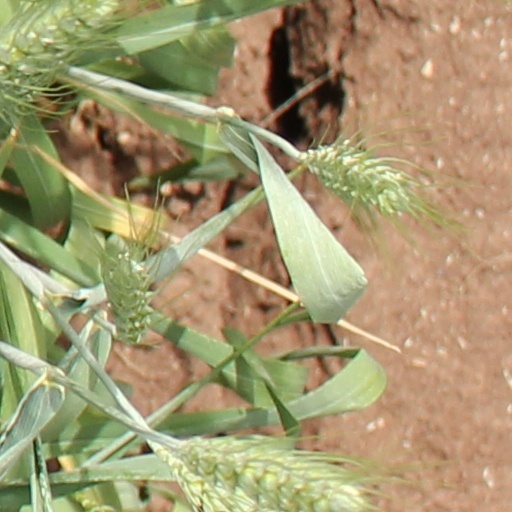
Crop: wheat